Ramsay Robertson Dalgety

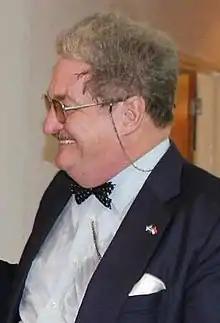
Dalgety in 2017

Ramsay Robertson Dalgety, Lord Dalgety of Sikotilani Tonga is a Scottish and Tongan lawyer and judge. Scottish QC since 1986, and Tonga Law Lord since 2008.